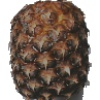
Label: Pineapple 1